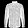
Label: Shirt